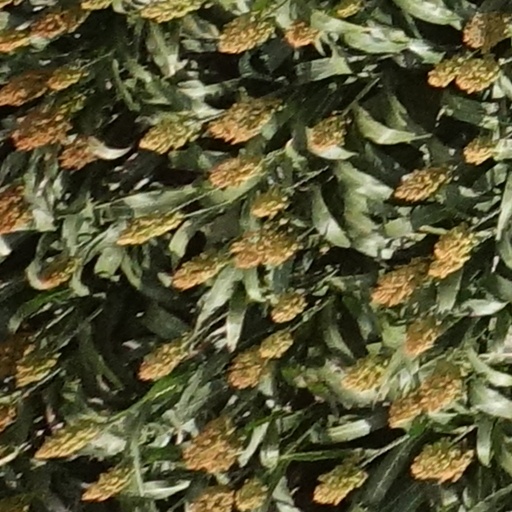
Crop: sorghum